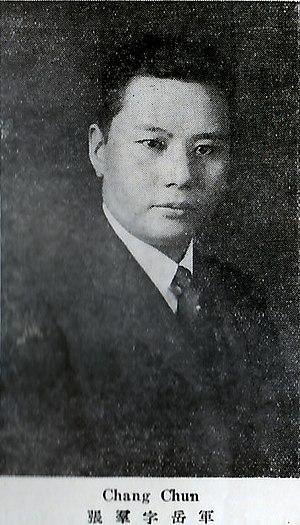
Chang Chun, aussi appelé Zhang Yuejun, né le 9 mai 1889 et décédé le 14 décembre 1990, est le Premier ministre de la république de Chine de 1947 à 1948 et un membre important du Kuomintang. Il sert comme secrétaire général du président de la république de Chine de 1954 à 1972 et conseiller supérieur des présidents Tchang Kaï-chek, Yen Chia-kan, Chiang Ching-kuo, et Lee Teng-hui. Influencé par sa femme, Ma Yu-ying, il se convertit au christianisme dans les années 1930.
Cet article donne la liste des membres du gouvernement de la république de Chine chargés des Affaires étrangères. Ils dirigent le ministère des Affaires étrangères.